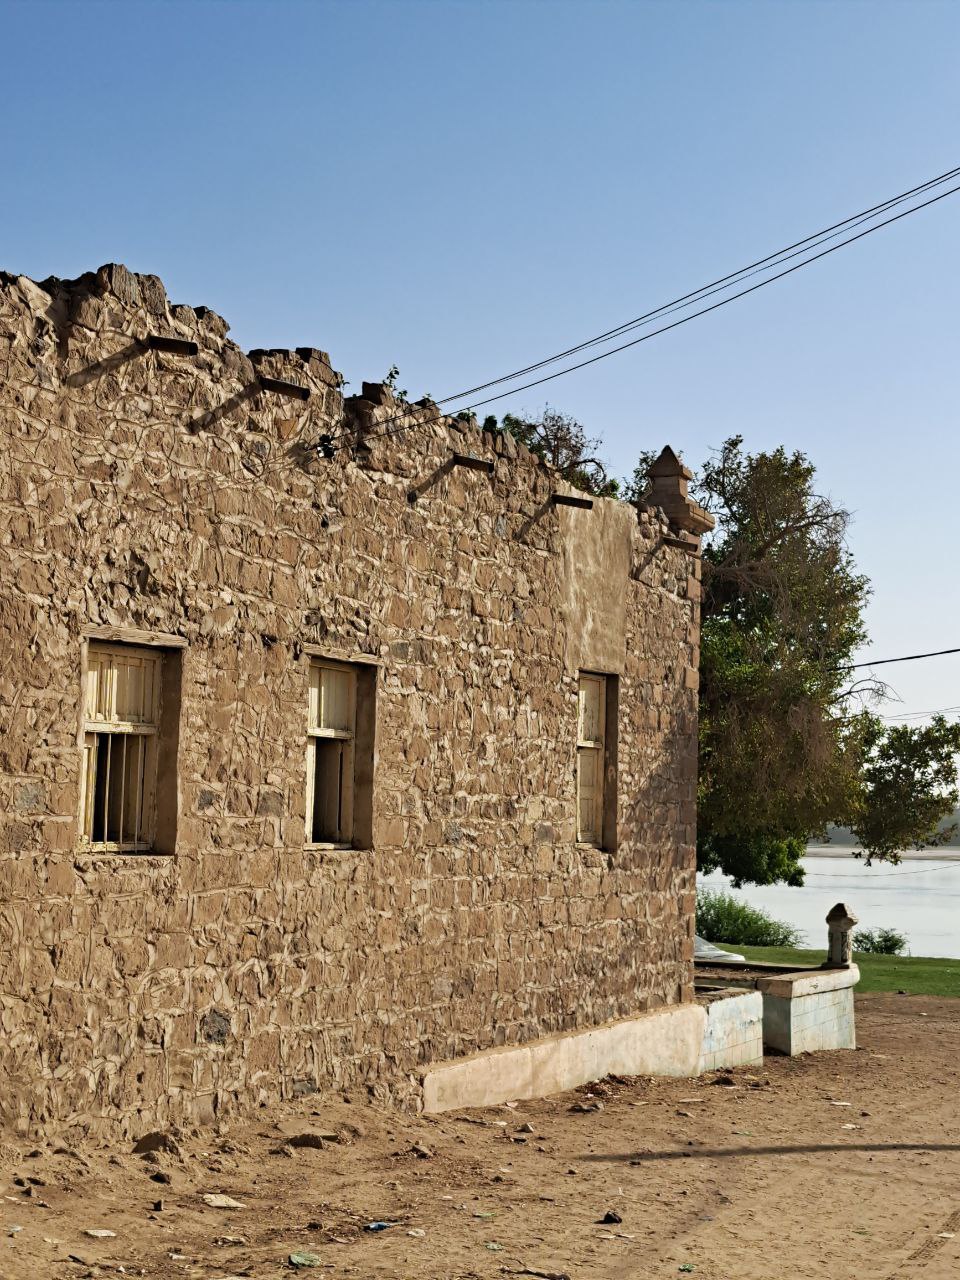
الوصف بالفصحى: مبنى أثري يطل على نهر النيل
الوصف بالعامية السودانية: مبنى حجري طوبي بثلاث شبابيك خشب فاتح على النيل
التصنيف: Local Culture & Objects
التصنيف الفرعي: Cultural artifacts